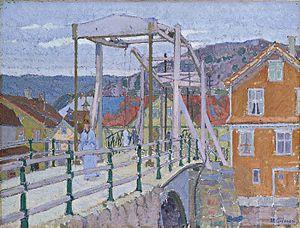
Harold Gilman né le 11 février 1876 à Road ou Rhode, mort le 12 février 1919 à Londres, est un peintre britannique de paysages, portraits, intérieurs, natures mortes.